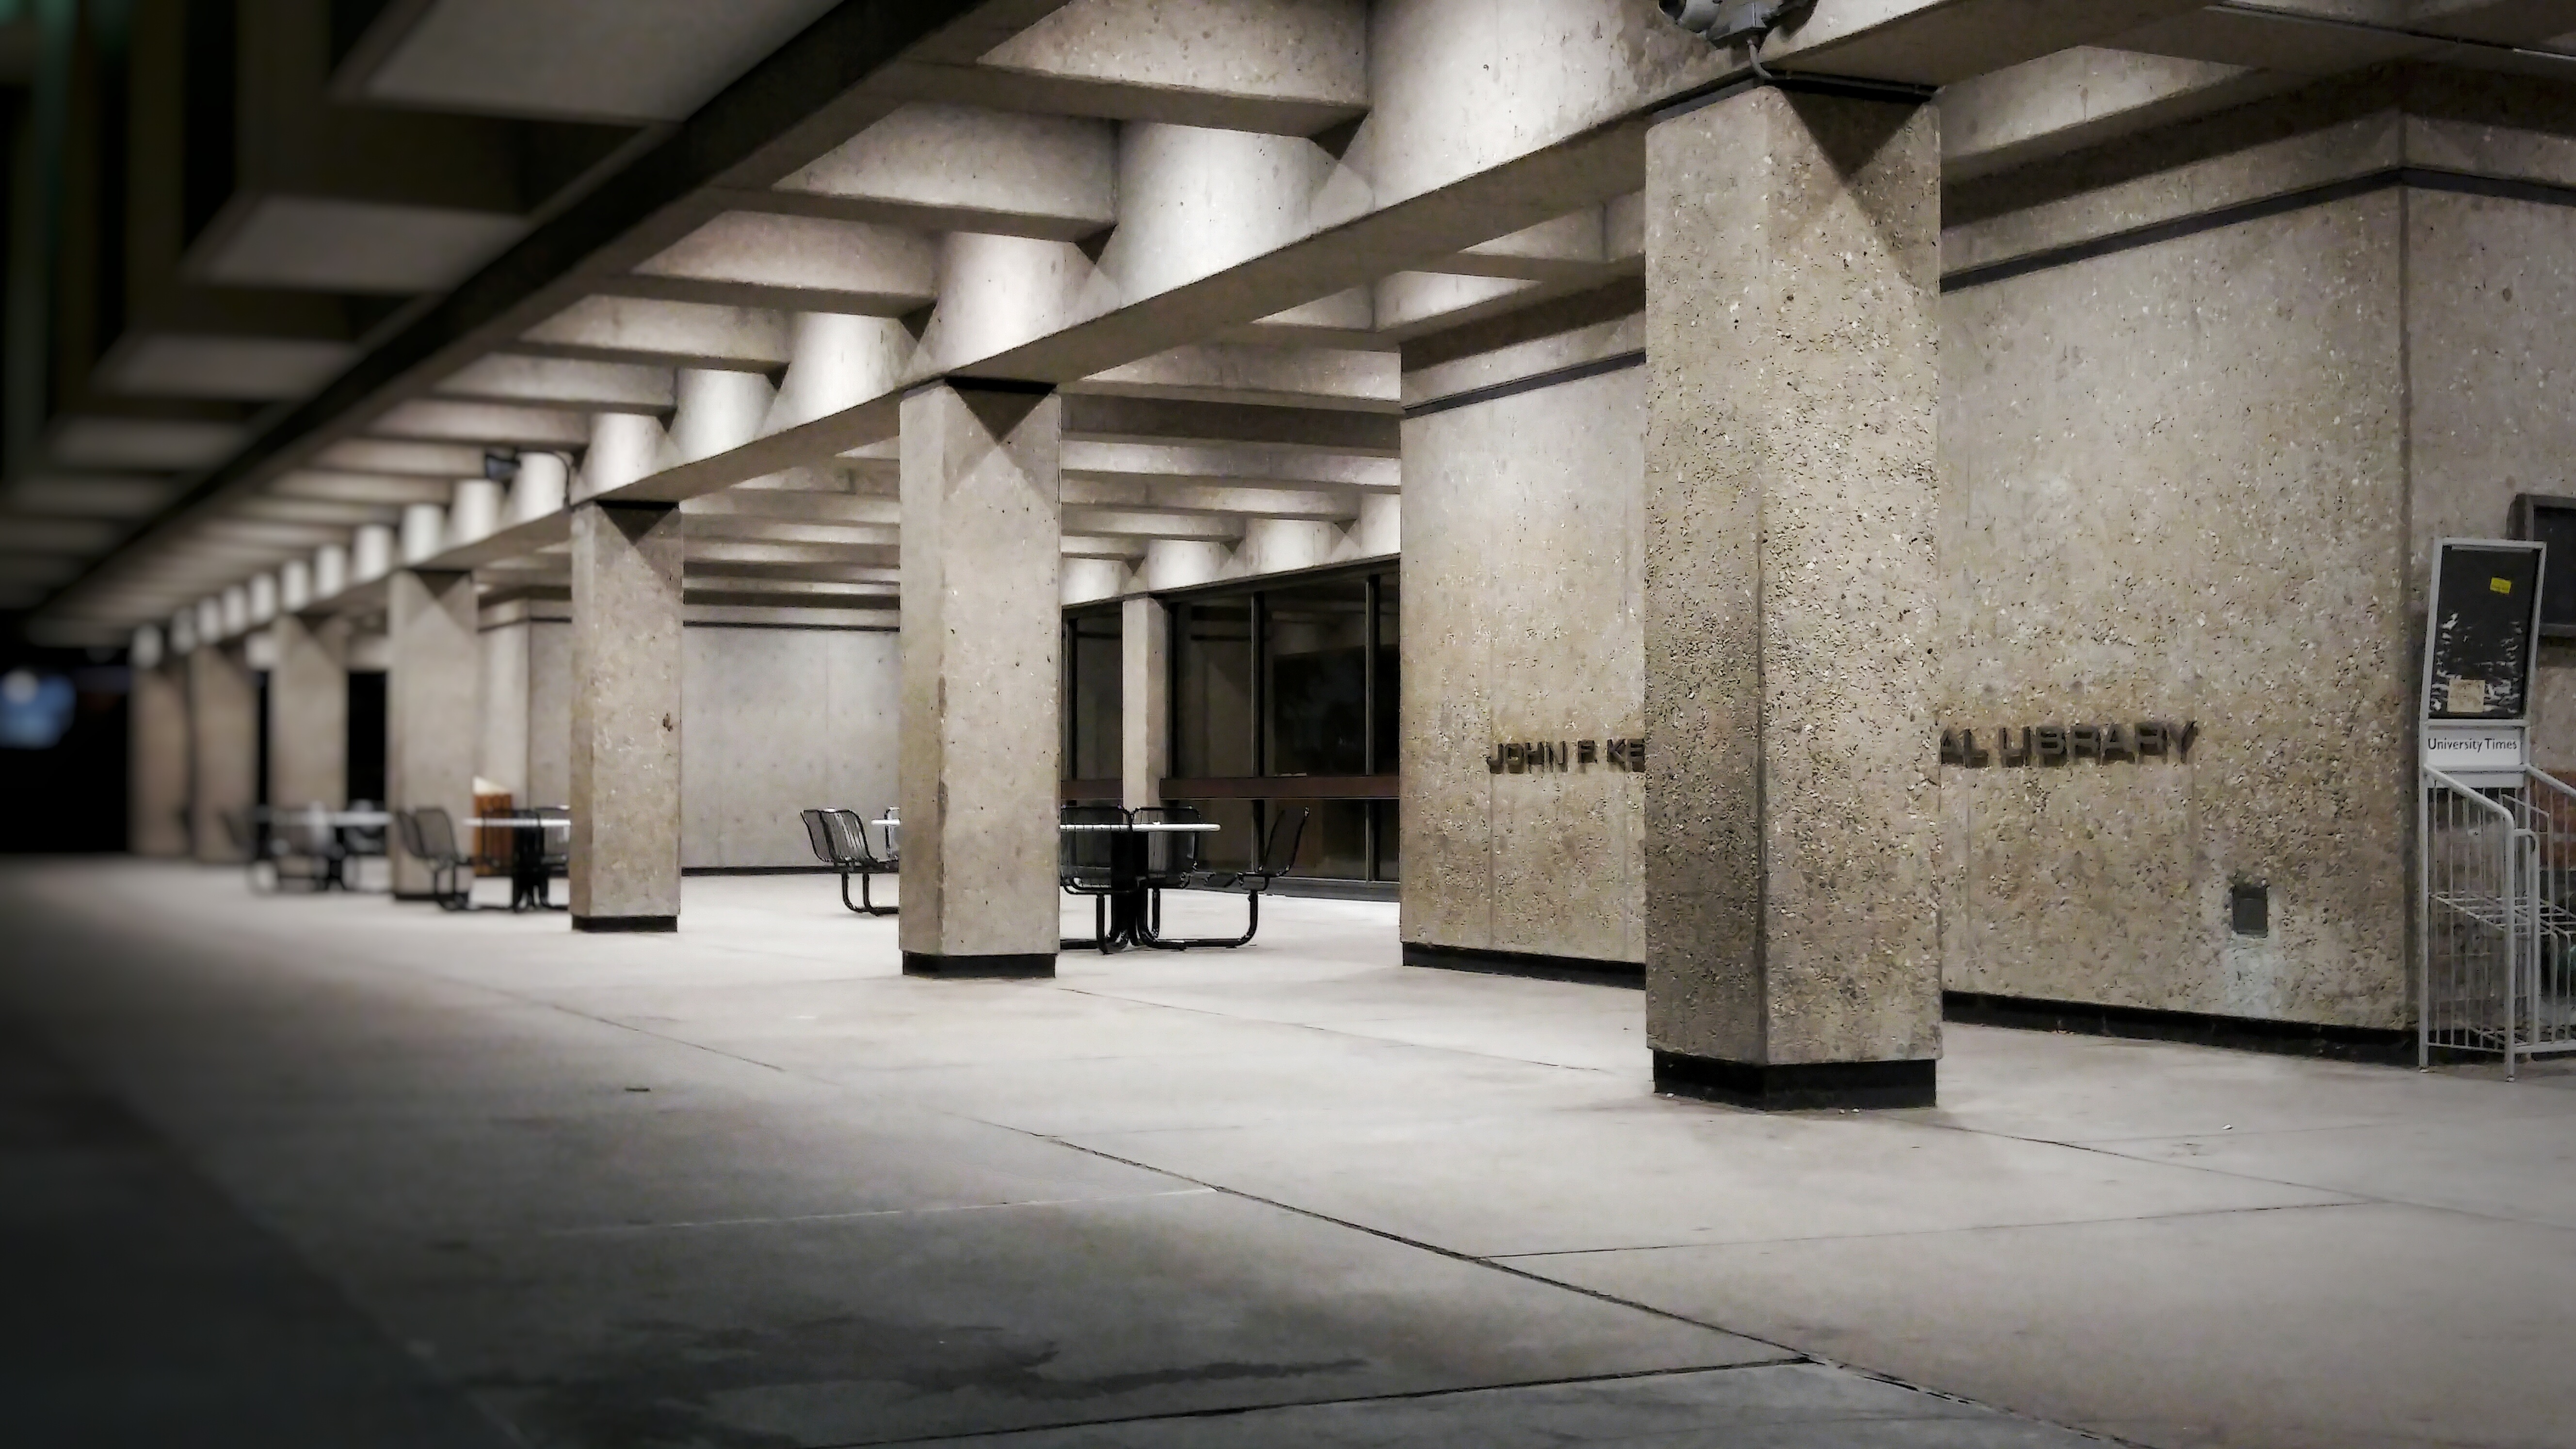
architecture, hall, interior design, design, tourist attraction, art gallery